Indo-Greek art

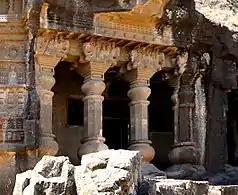
Buddhist cave built by ""Indragnidatta the son of the Yavana Dharmadeva, a northerner from Dattamittri", in the 2nd century AD", Nashik Caves.

Yavanas from the region of Nashik are mentioned as donors for six structural pillars in the Great Buddhist Chaitya of the Karla Caves built and dedicated by Western Satraps ruler Nahapana in 120 CE, although they seem to have adopted Buddhist names. In total, the Yavanas account for nearly half of the known dedicatory inscriptions on the pillars of the Great Chaitya. To this day, Nasik is known as the wine capital of India, using grapes that were probably originally imported by the Greeks.